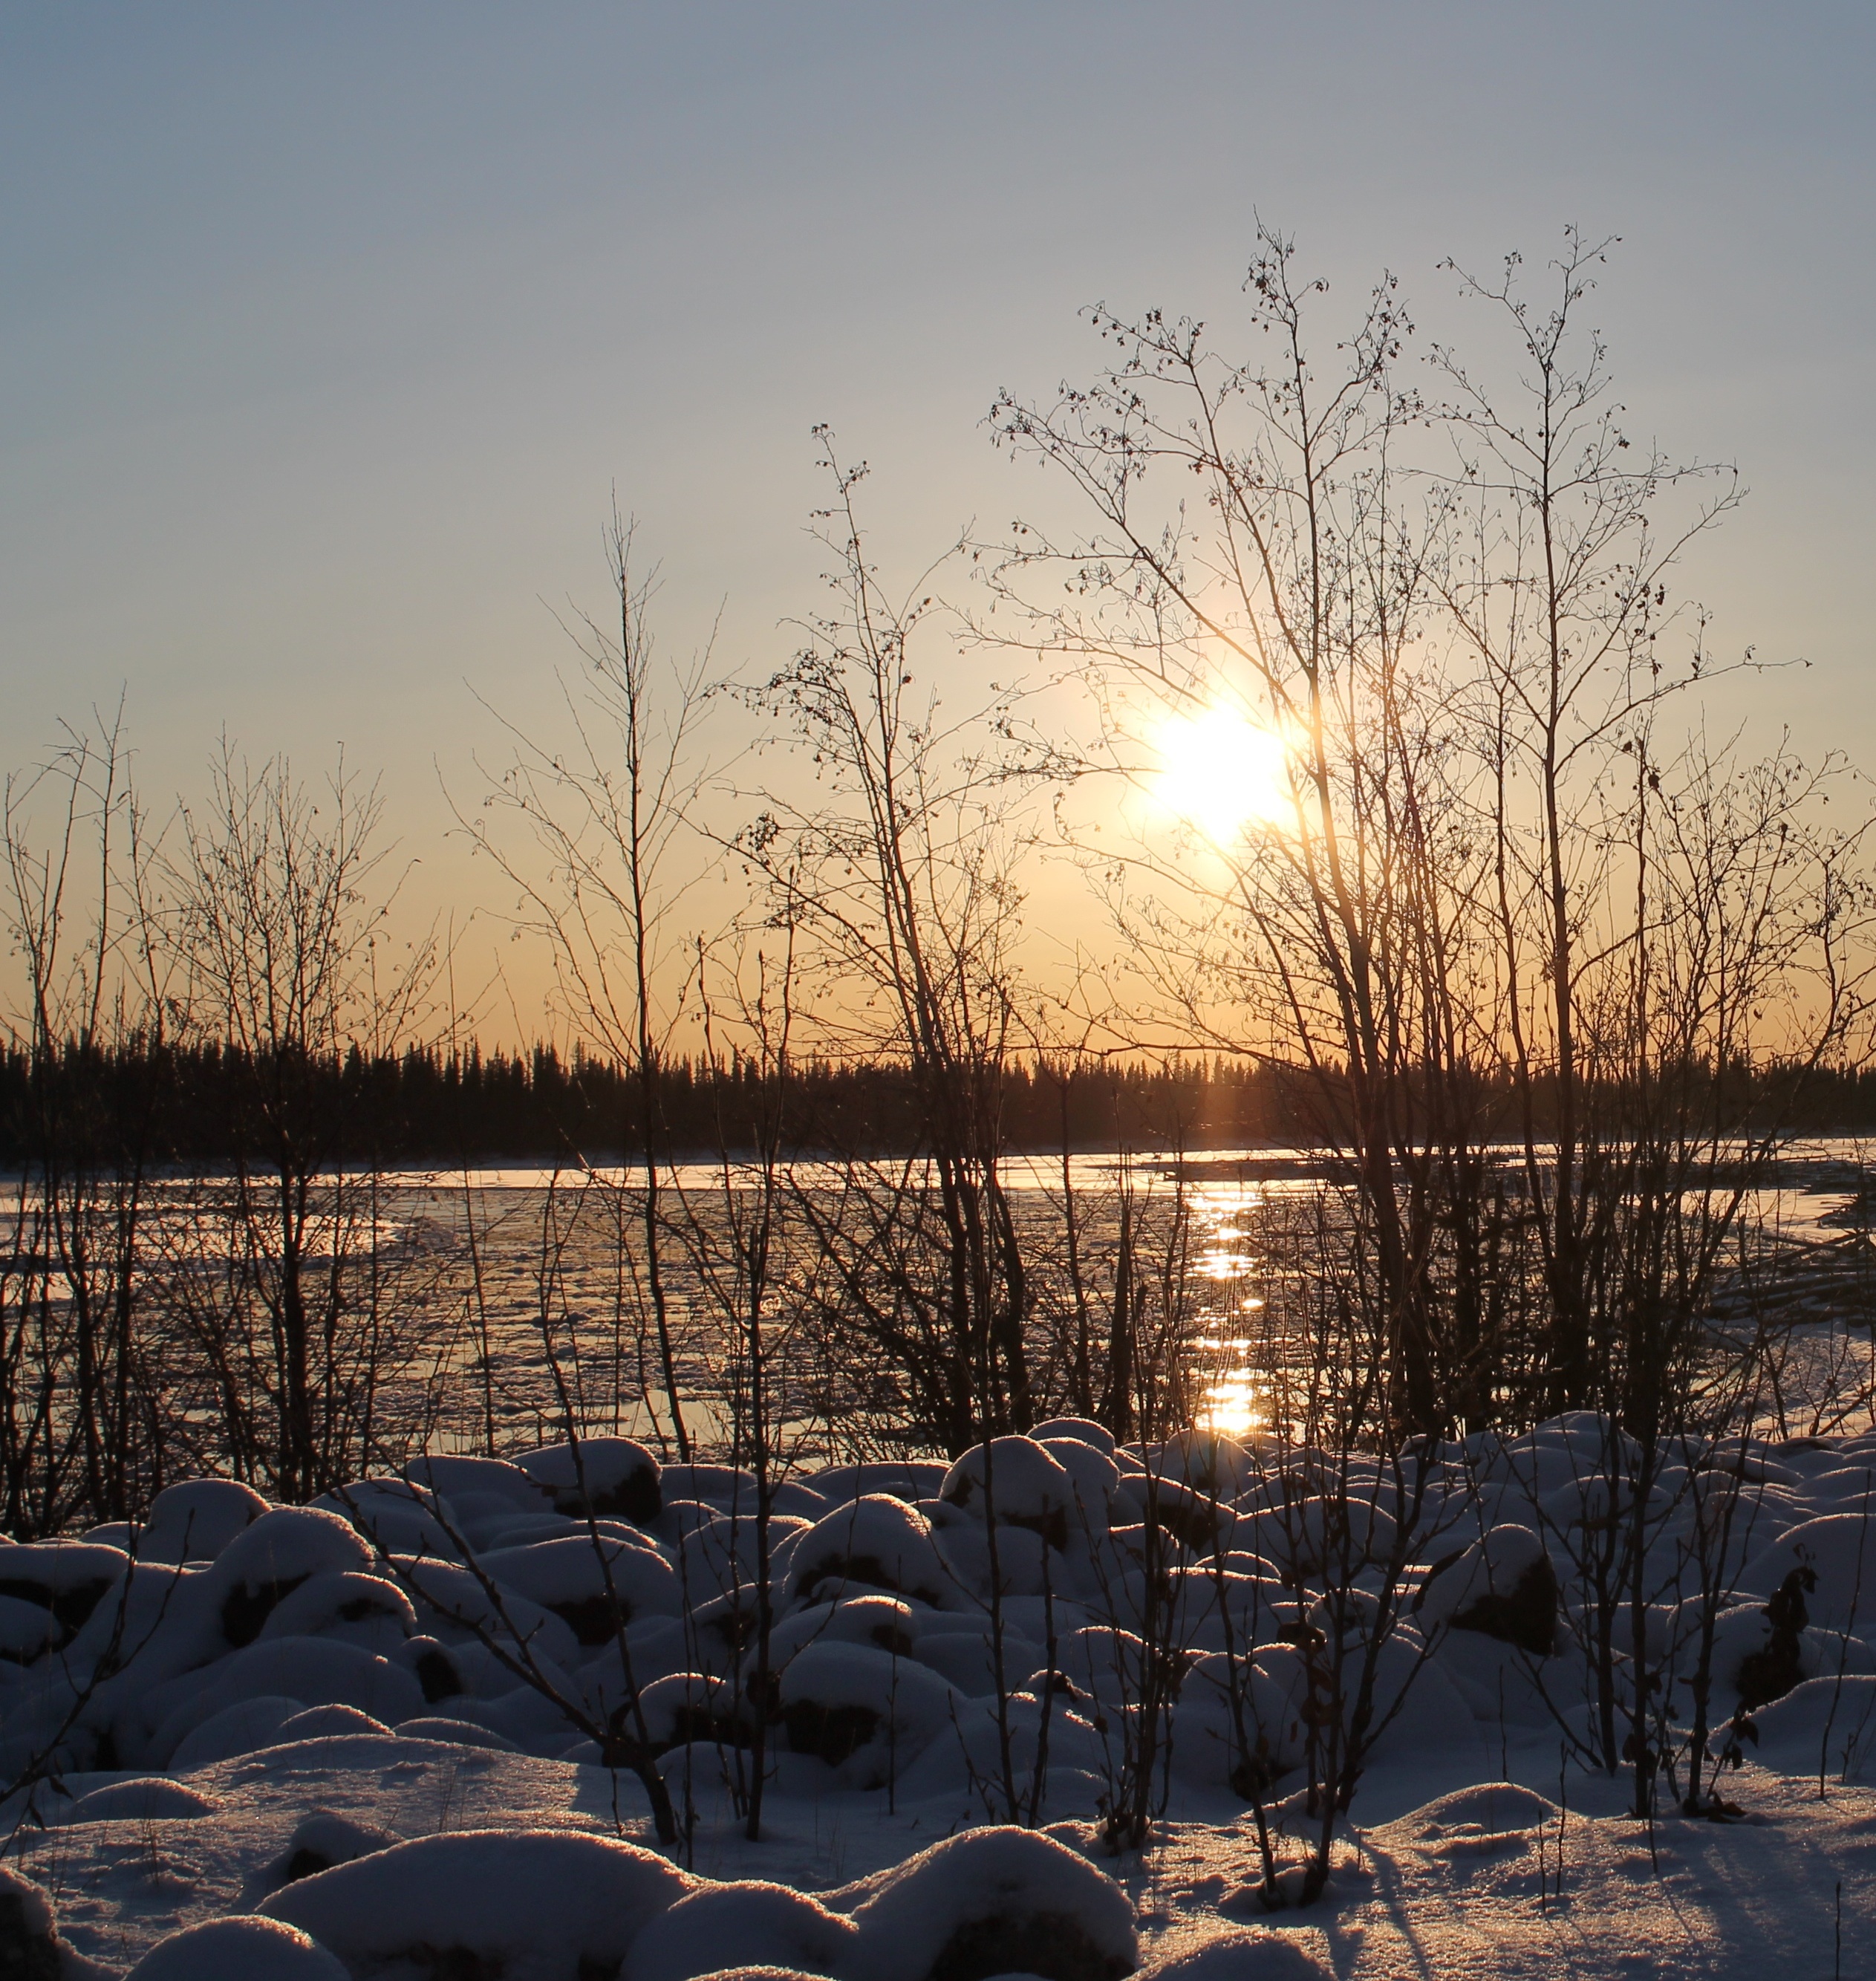
landscape, sea, tree, nature, snow, cold, winter, sky, sun, sunrise, sunset, trail, sunlight, morning, shore, lake, dawn, river, dusk, ice, evening, reflection, frozen, season, trees, lights, habitat, alaska, fairbanks, natural environment, tanana river